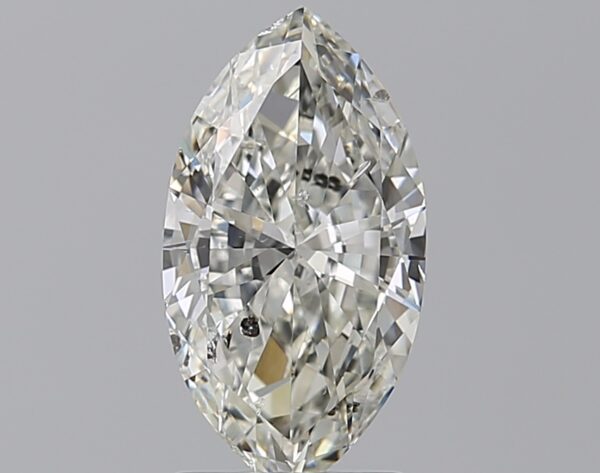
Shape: marquise
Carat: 1.5
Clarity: SI2
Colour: I
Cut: GD
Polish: VG
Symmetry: VG
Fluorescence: M
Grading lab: GIA
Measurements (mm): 11.54 x 6.21 x 3.36